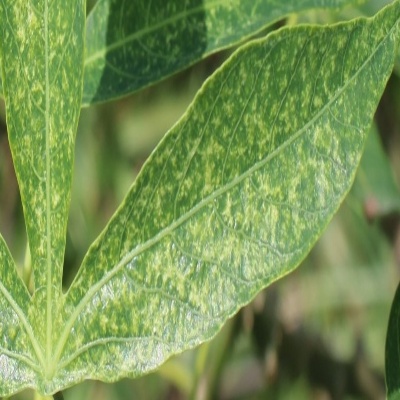
Crop: Cassava
Condition: green mite